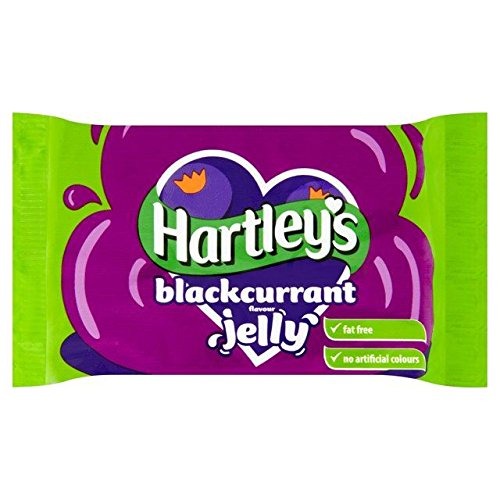
Item Name: Hartley's Jelly Blackcurrant - 135g
Value: 4.76
Unit: Ounce

Price: 7.89